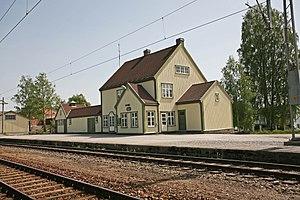
Gvarv est une localité de la commune de Sauherad, comté du Telemark. Gvarv compte 980 habitants au 1ᵉʳ janvier 2012, et est situé à l'extrémité nord du lac Norsjø et à environ sept kilomètres à l'est de Bø. Le centre administratif de la commune, Akkerhaugen se situe à cinq kilomètres à l'est de Gvarv.